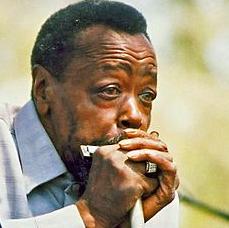
Age: 66